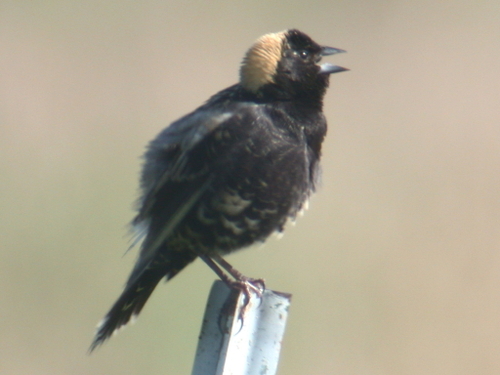
this bird has a brown head and a black body.
the bird's crown shows actual heights above the top of the head.
the bird has black overall color including its feet and bill with a distinct brown patch on its nape and crown.
bird with sharp and pointed beak that is dark gray, and white nape, with black throat, breast, belly and abdomen
this is a small black bird with a yellow nape.
this medium sized bird has a short very pointed beak and mostly black body and wings featuring a tan colored patch of feathers on the top of the head.
this particular bird has a belly that is black and whitethe small bird has a crown with a yellow patch, surrounded by black tones.
the bird has a tan crown, short bill and black back.
the bird is small and black with a crown of tan and a short pointy black bill.
Species: Bobolink